Jessie Jack Hooper House

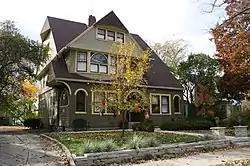
Jessie Jack Hooper House

Home of women's suffrage leader Jessie Jack Hooper. The house and matching coach house are Shingle style, designed by Waters and built in 1888. Her husband Benjamin was a lawyer for the sawmill. Jessie also organized women's war work during World War I, presided over the Wisconsin League of Women Voters in the 20s, and was involved in anti-war campaigns in the 30s.